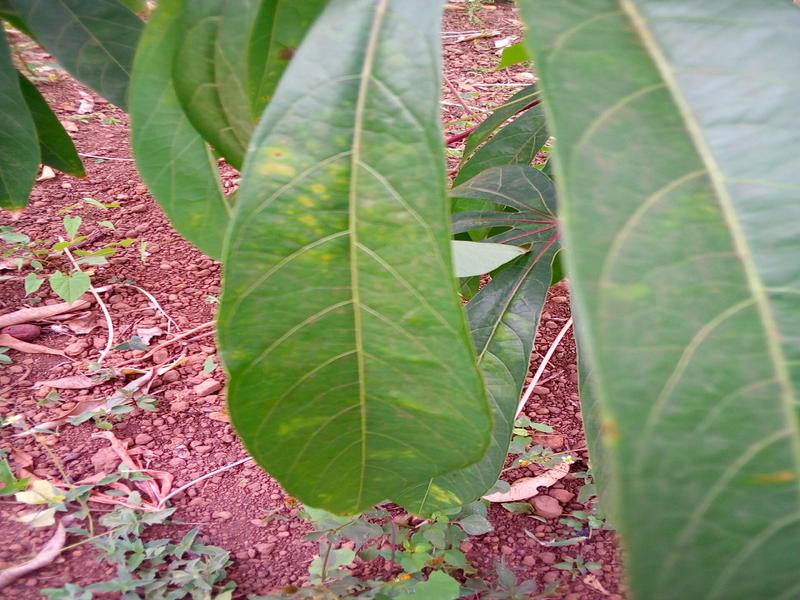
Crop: cassava
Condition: healthy